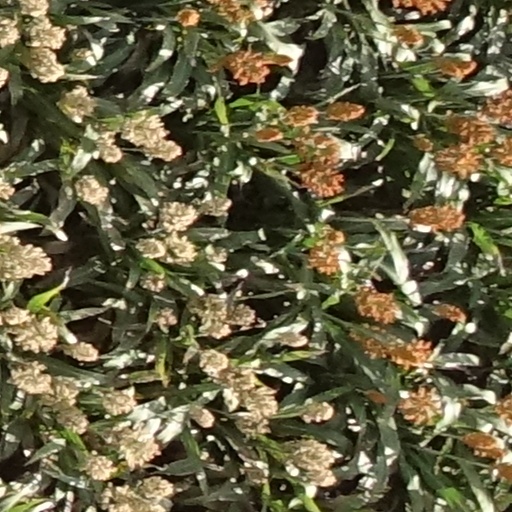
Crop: sorghum